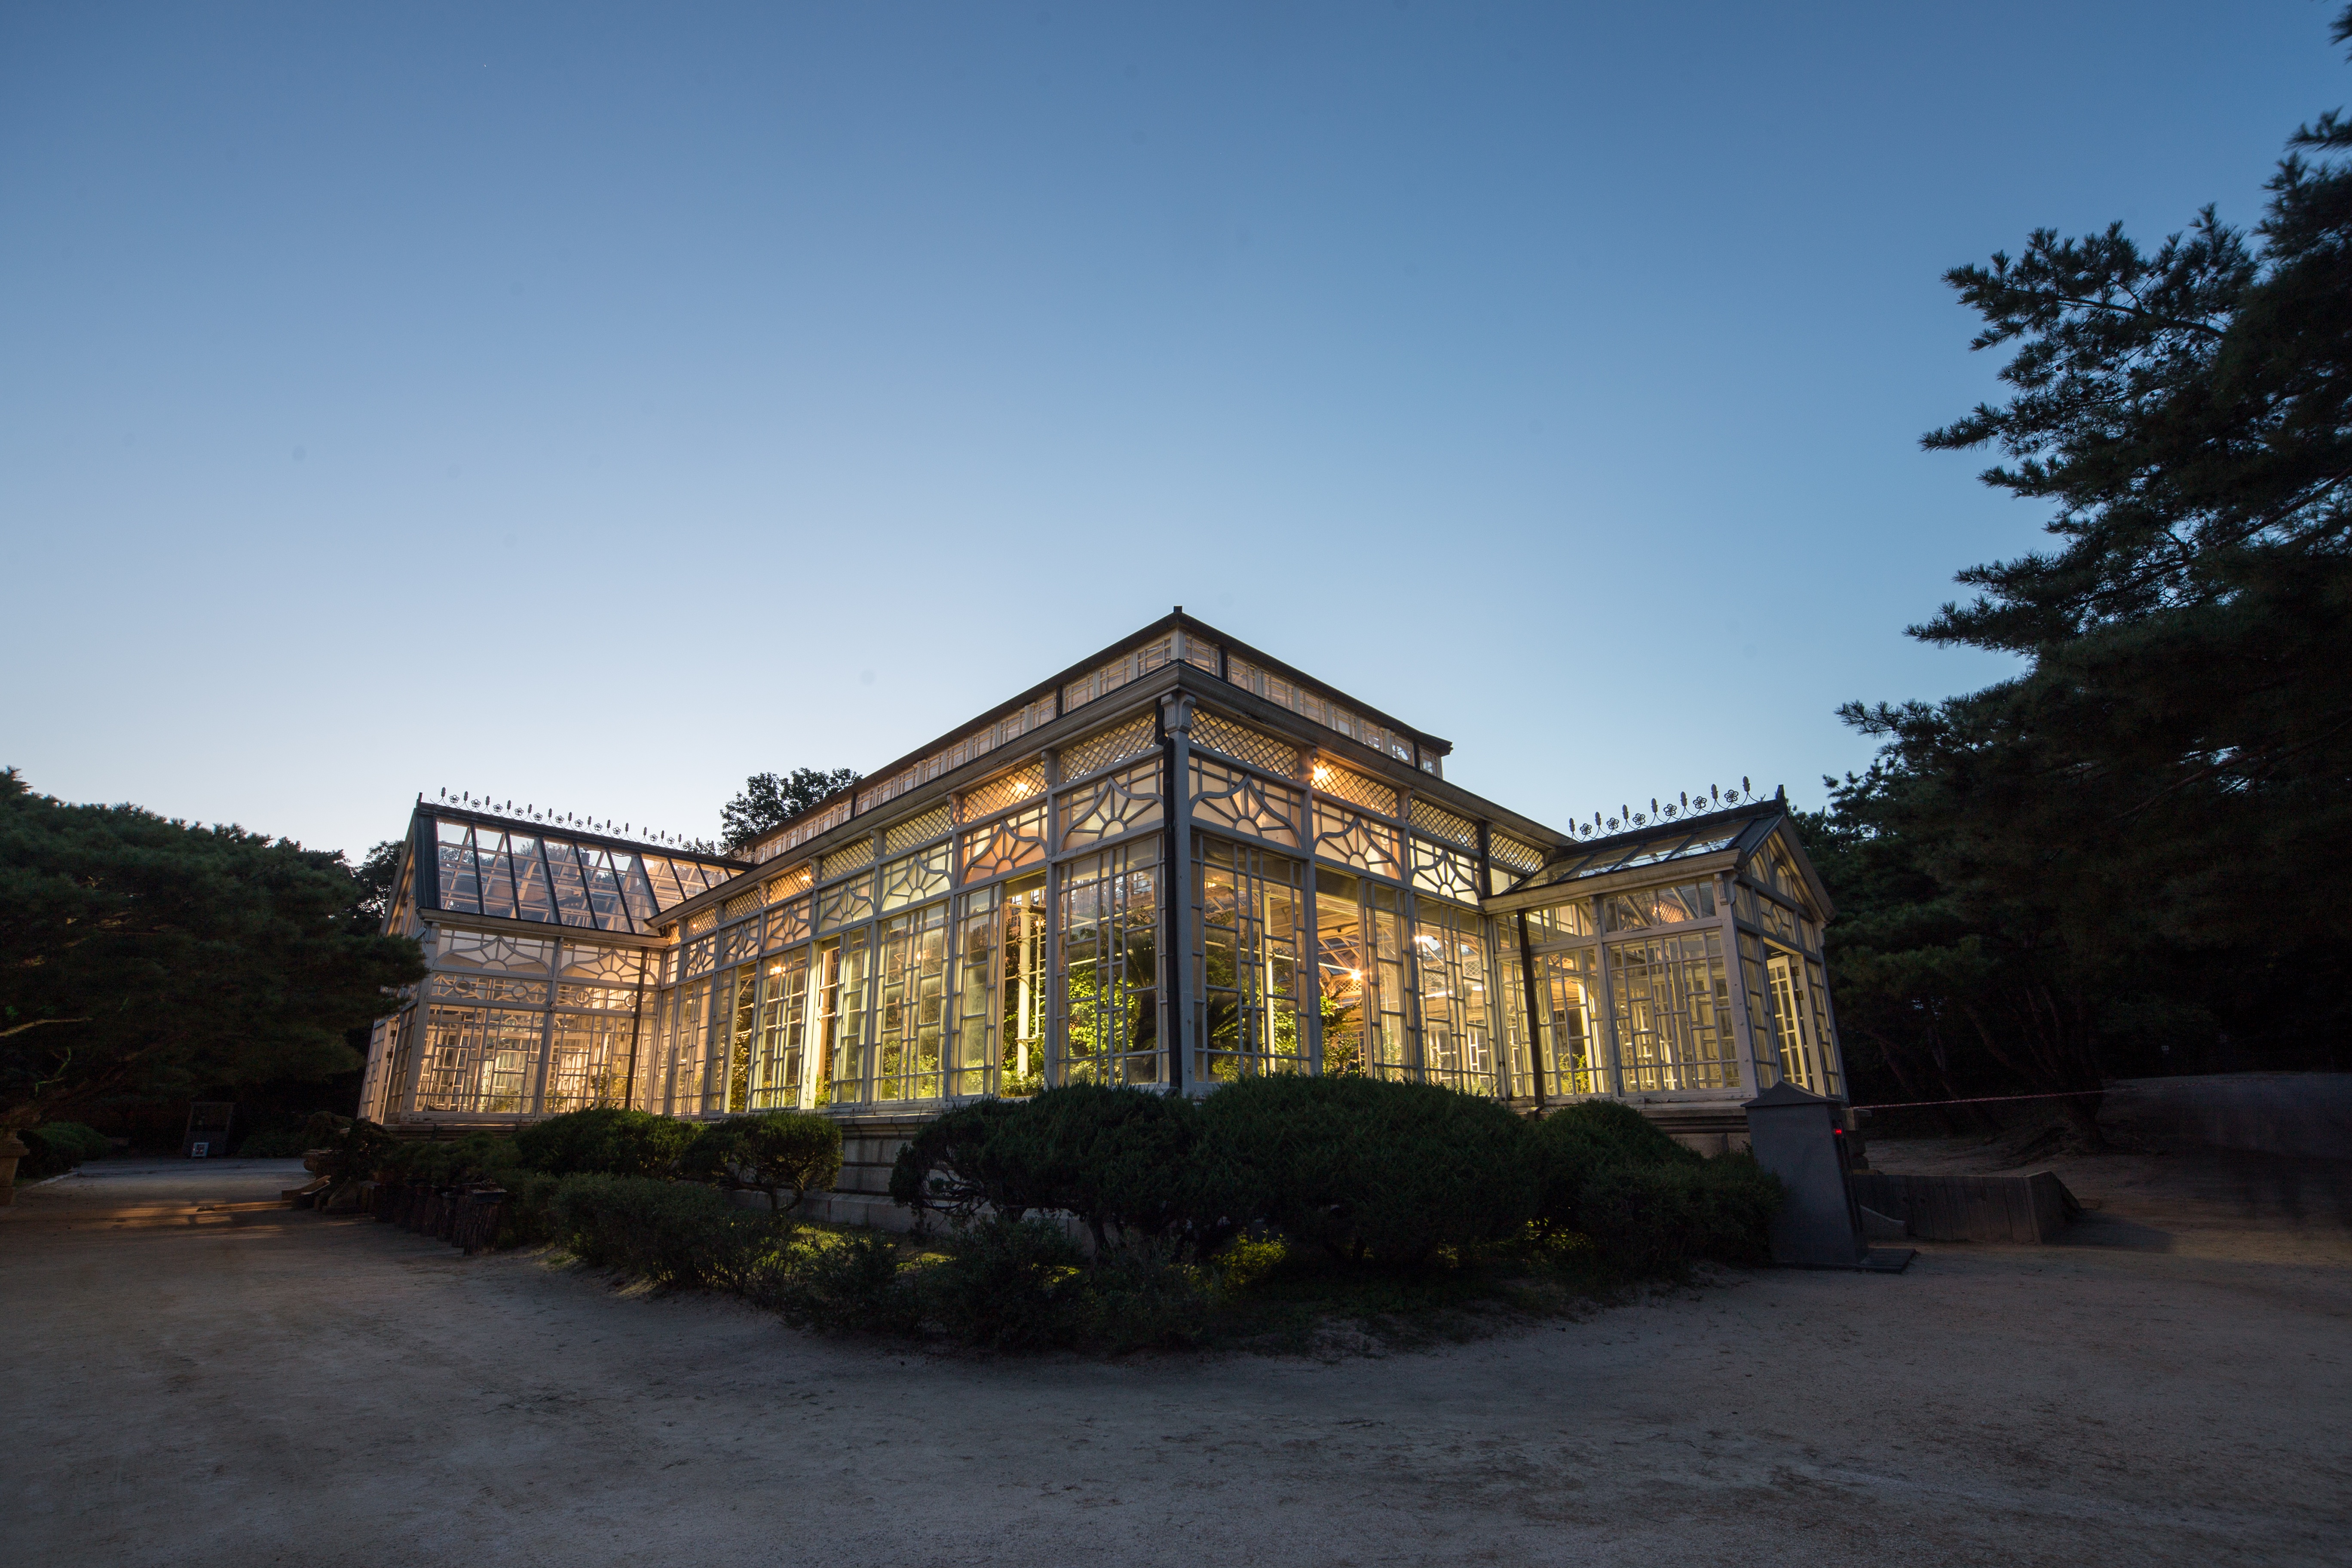
architecture, mansion, house, building, chateau, palace, home, landmark, facade, property, estate, urban area, residential area